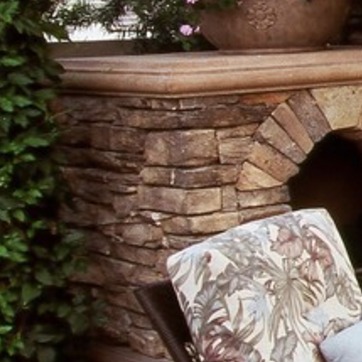
Material: stone